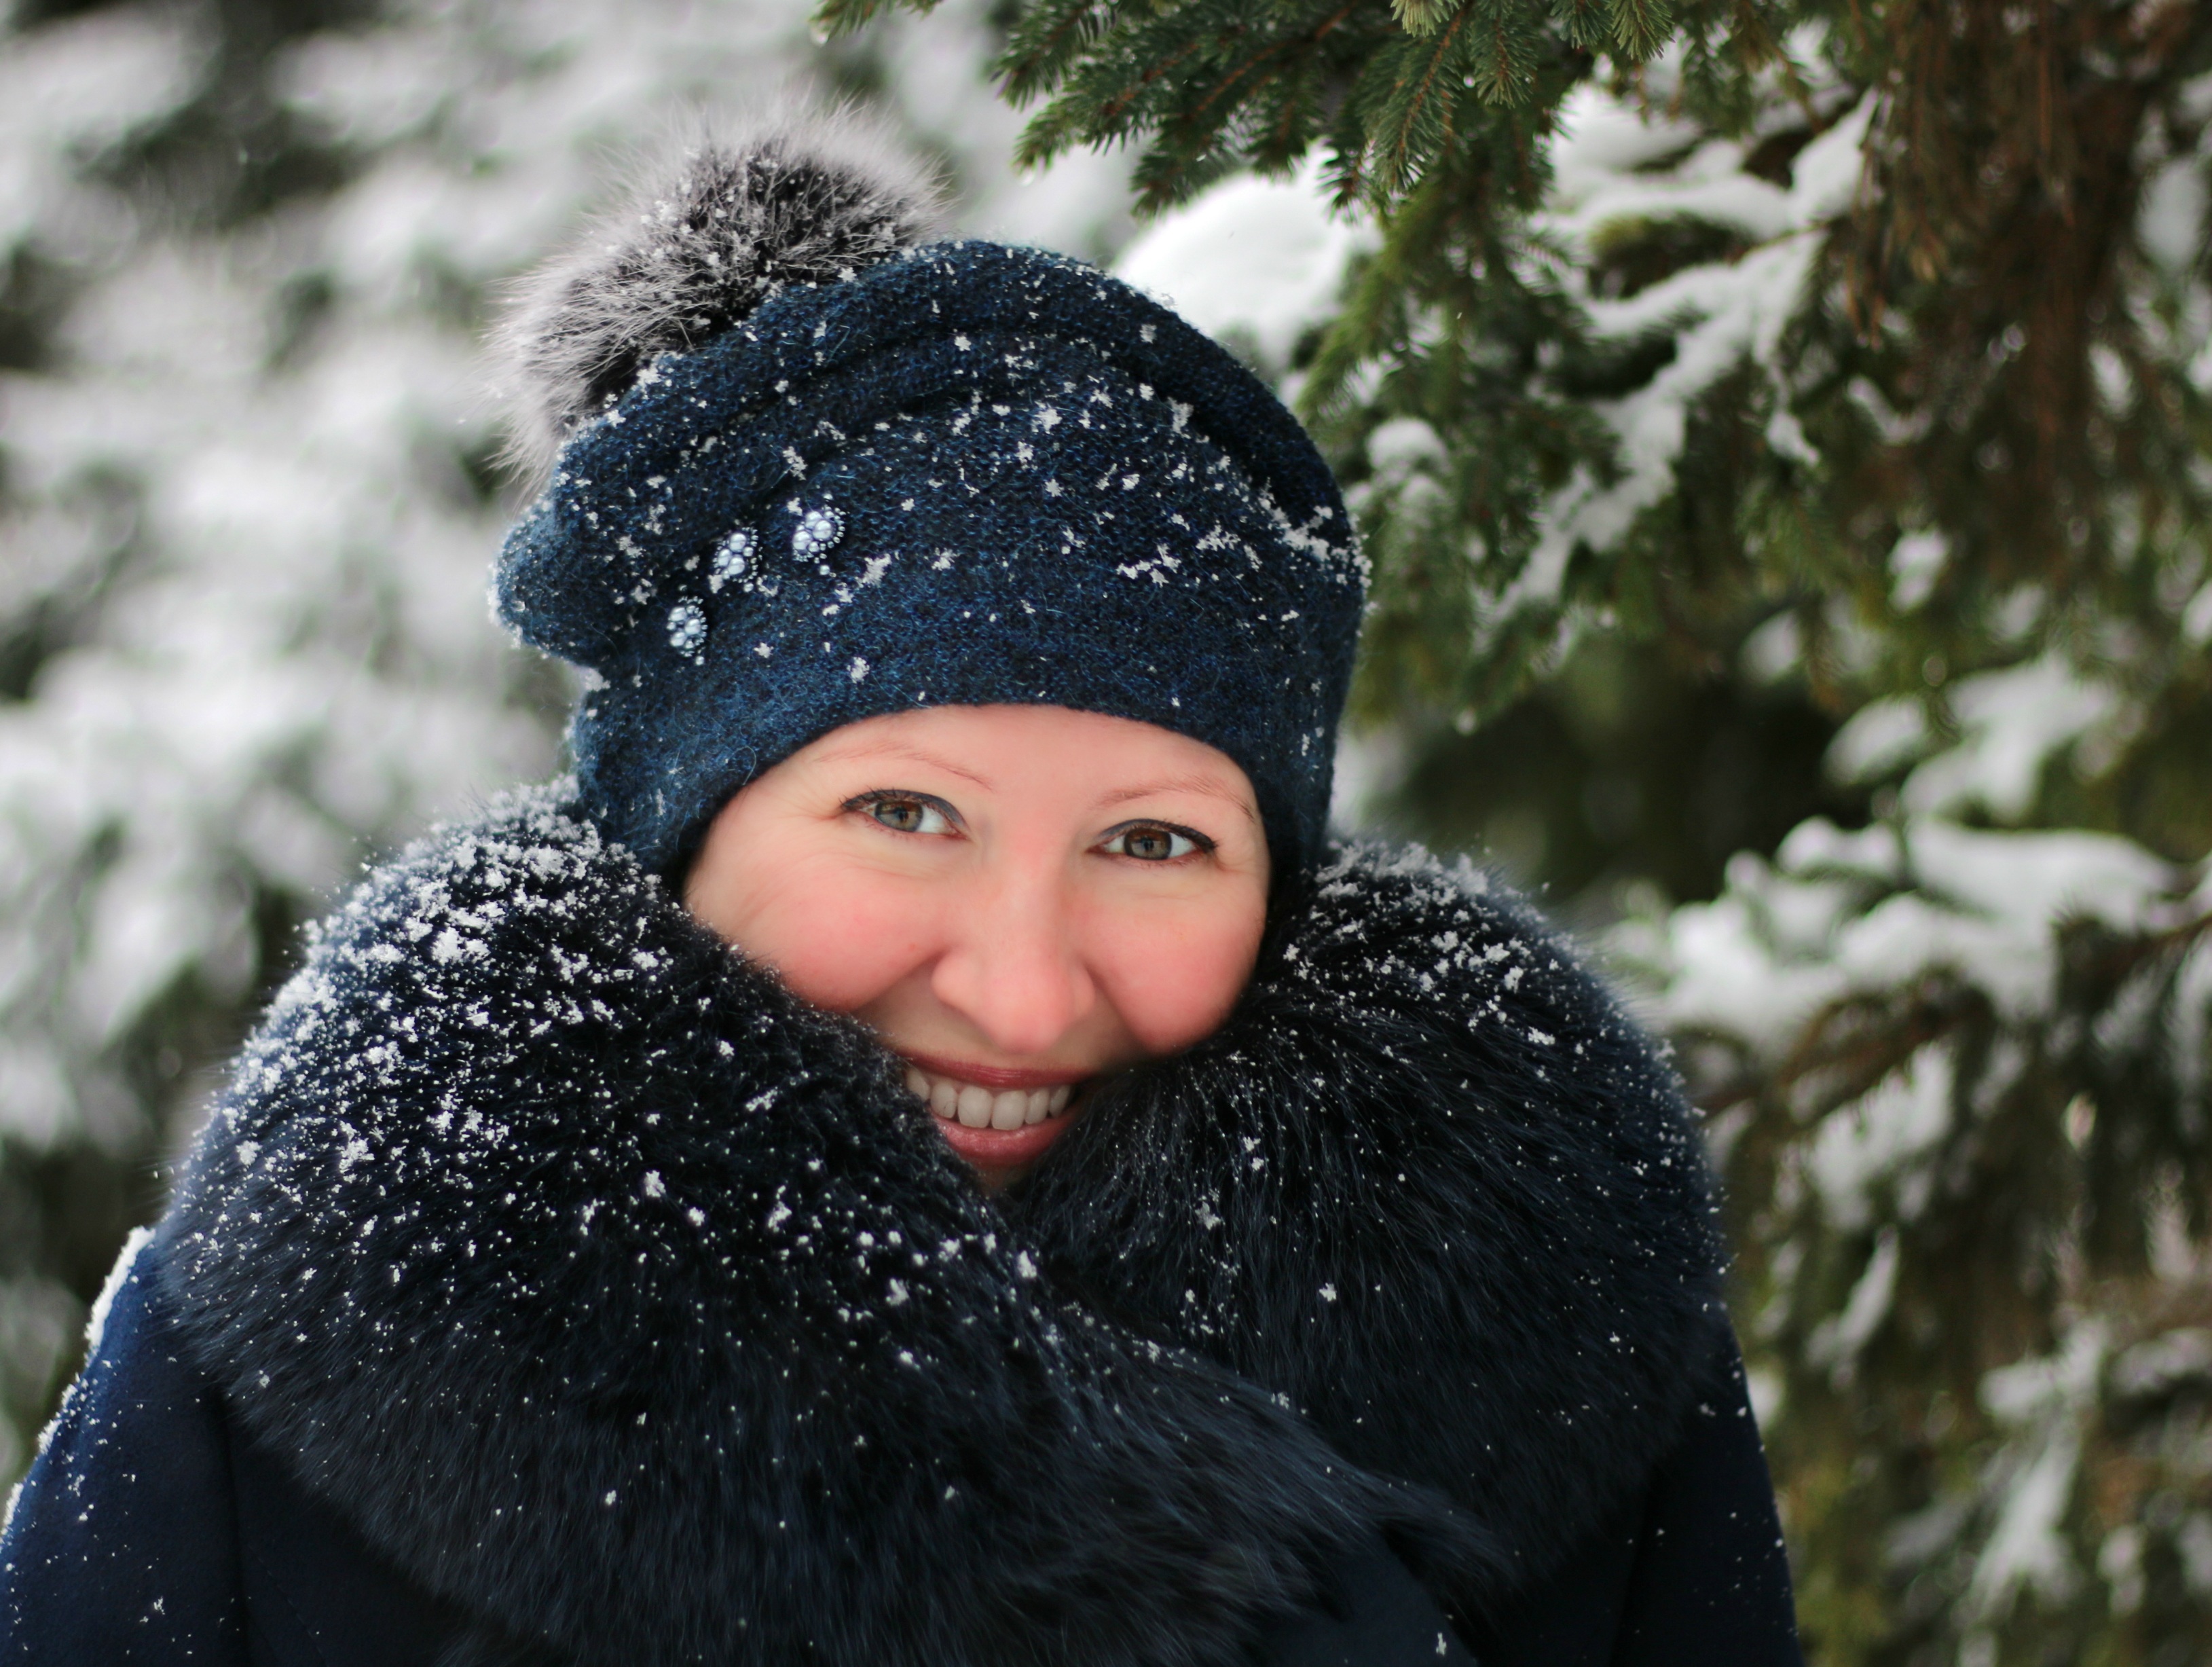
nature, person, snow, cold, winter, girl, frost, cute, fur, weather, clothing, season, smile, collar, textile, cap, joy, beautiful, fur coat, new year's eve, facial hair